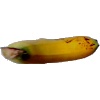
Label: banana_lady_finger